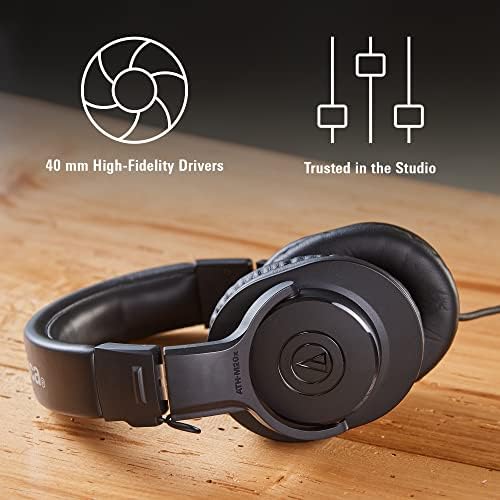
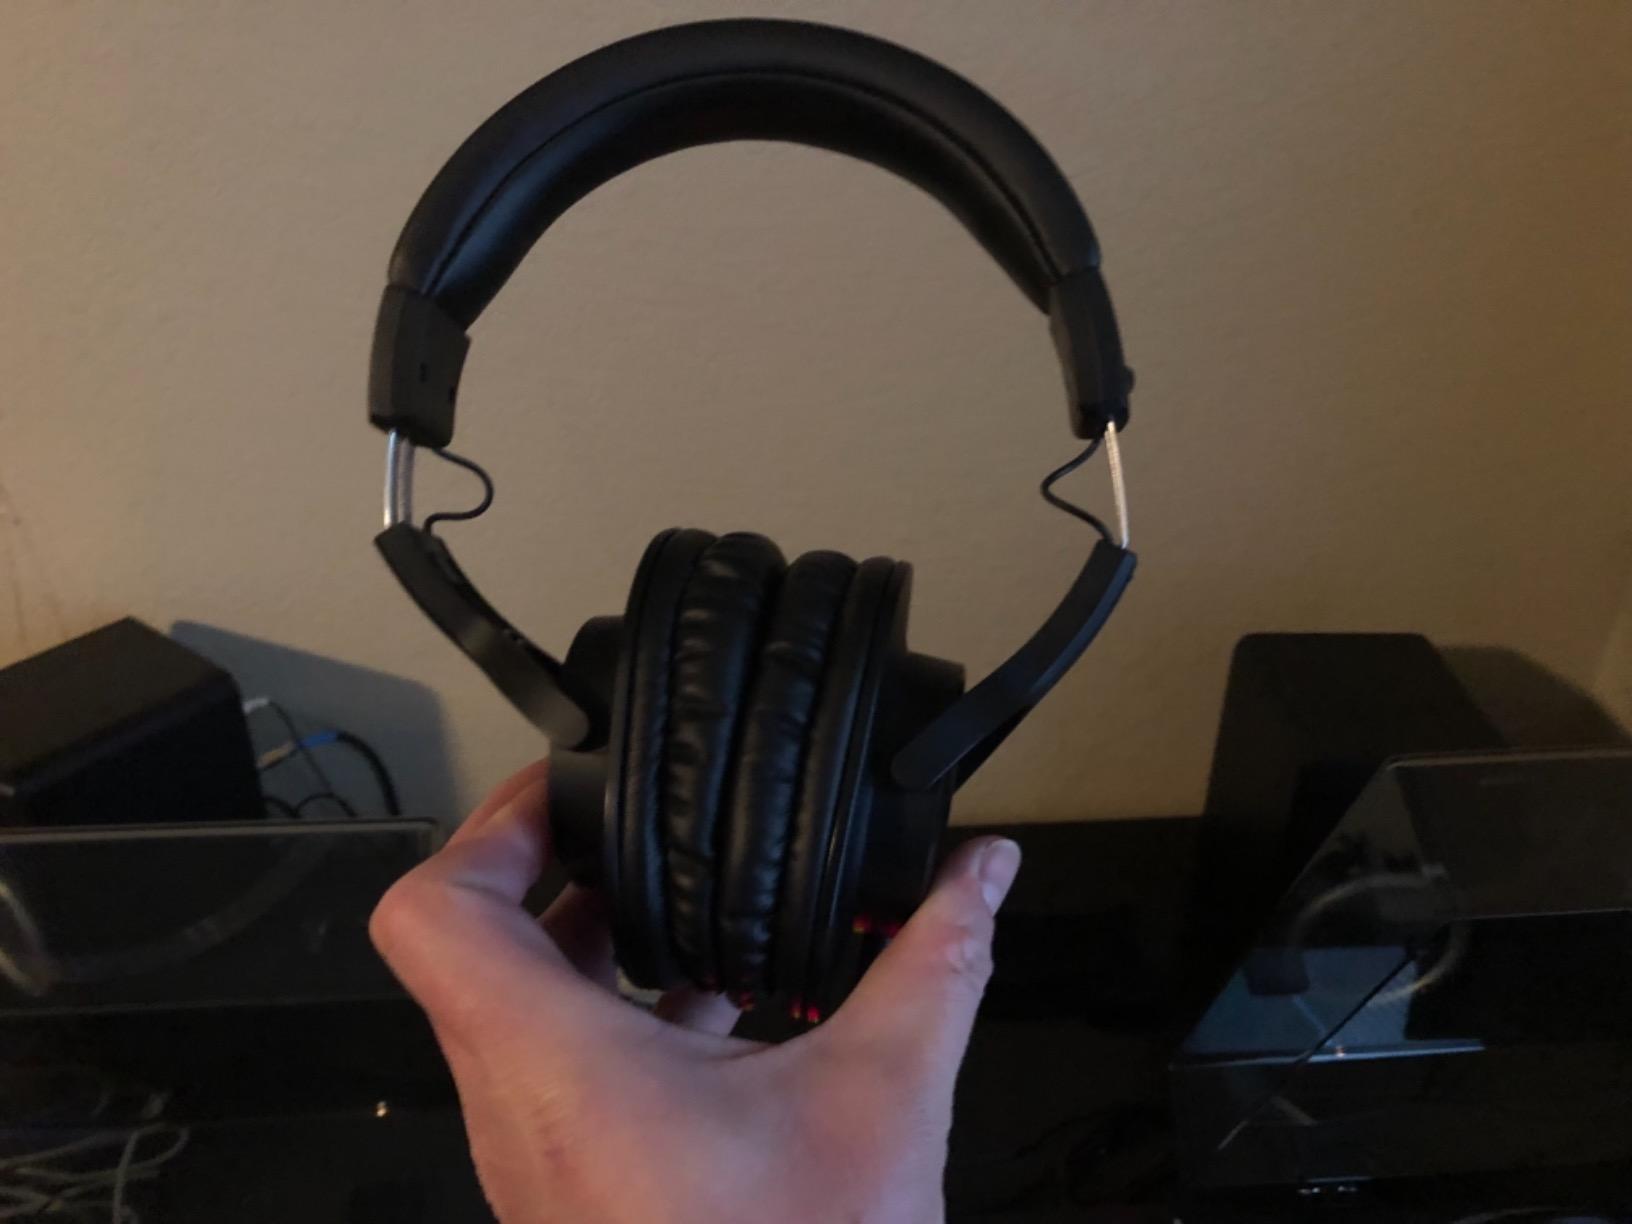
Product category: headphones
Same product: yes